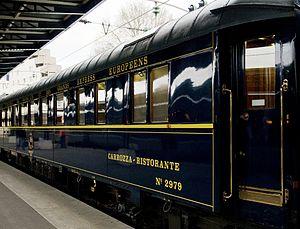
Vue extérieure de l'Orient Express SNCF
Le Crime de l'Orient-Express est un téléfilm britannique de la série télévisée Hercule Poirot, réalisé par Philip Martin, sur un scénario de Stewart Harcourt, d'après le roman Le Crime de l'Orient-Express d'Agatha Christie.